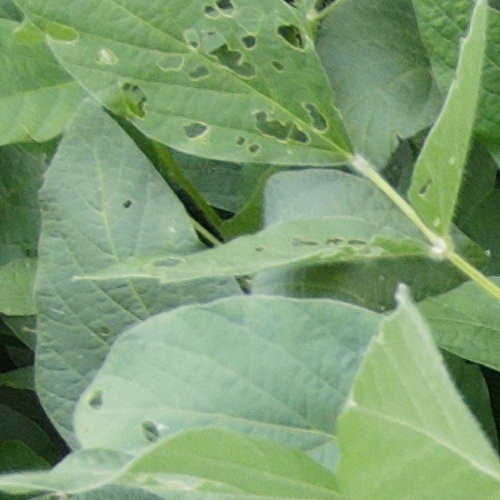
Label: Caterpillar